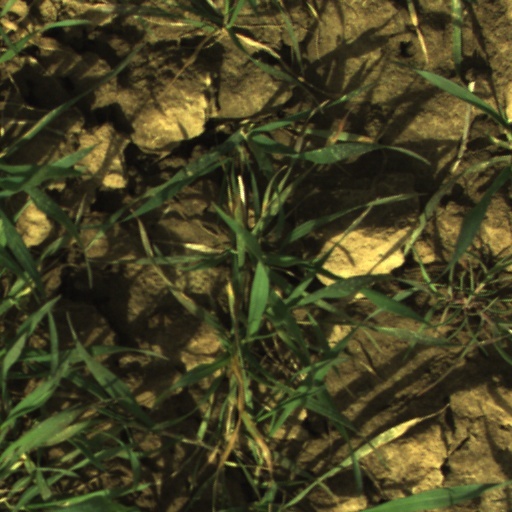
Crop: wheat